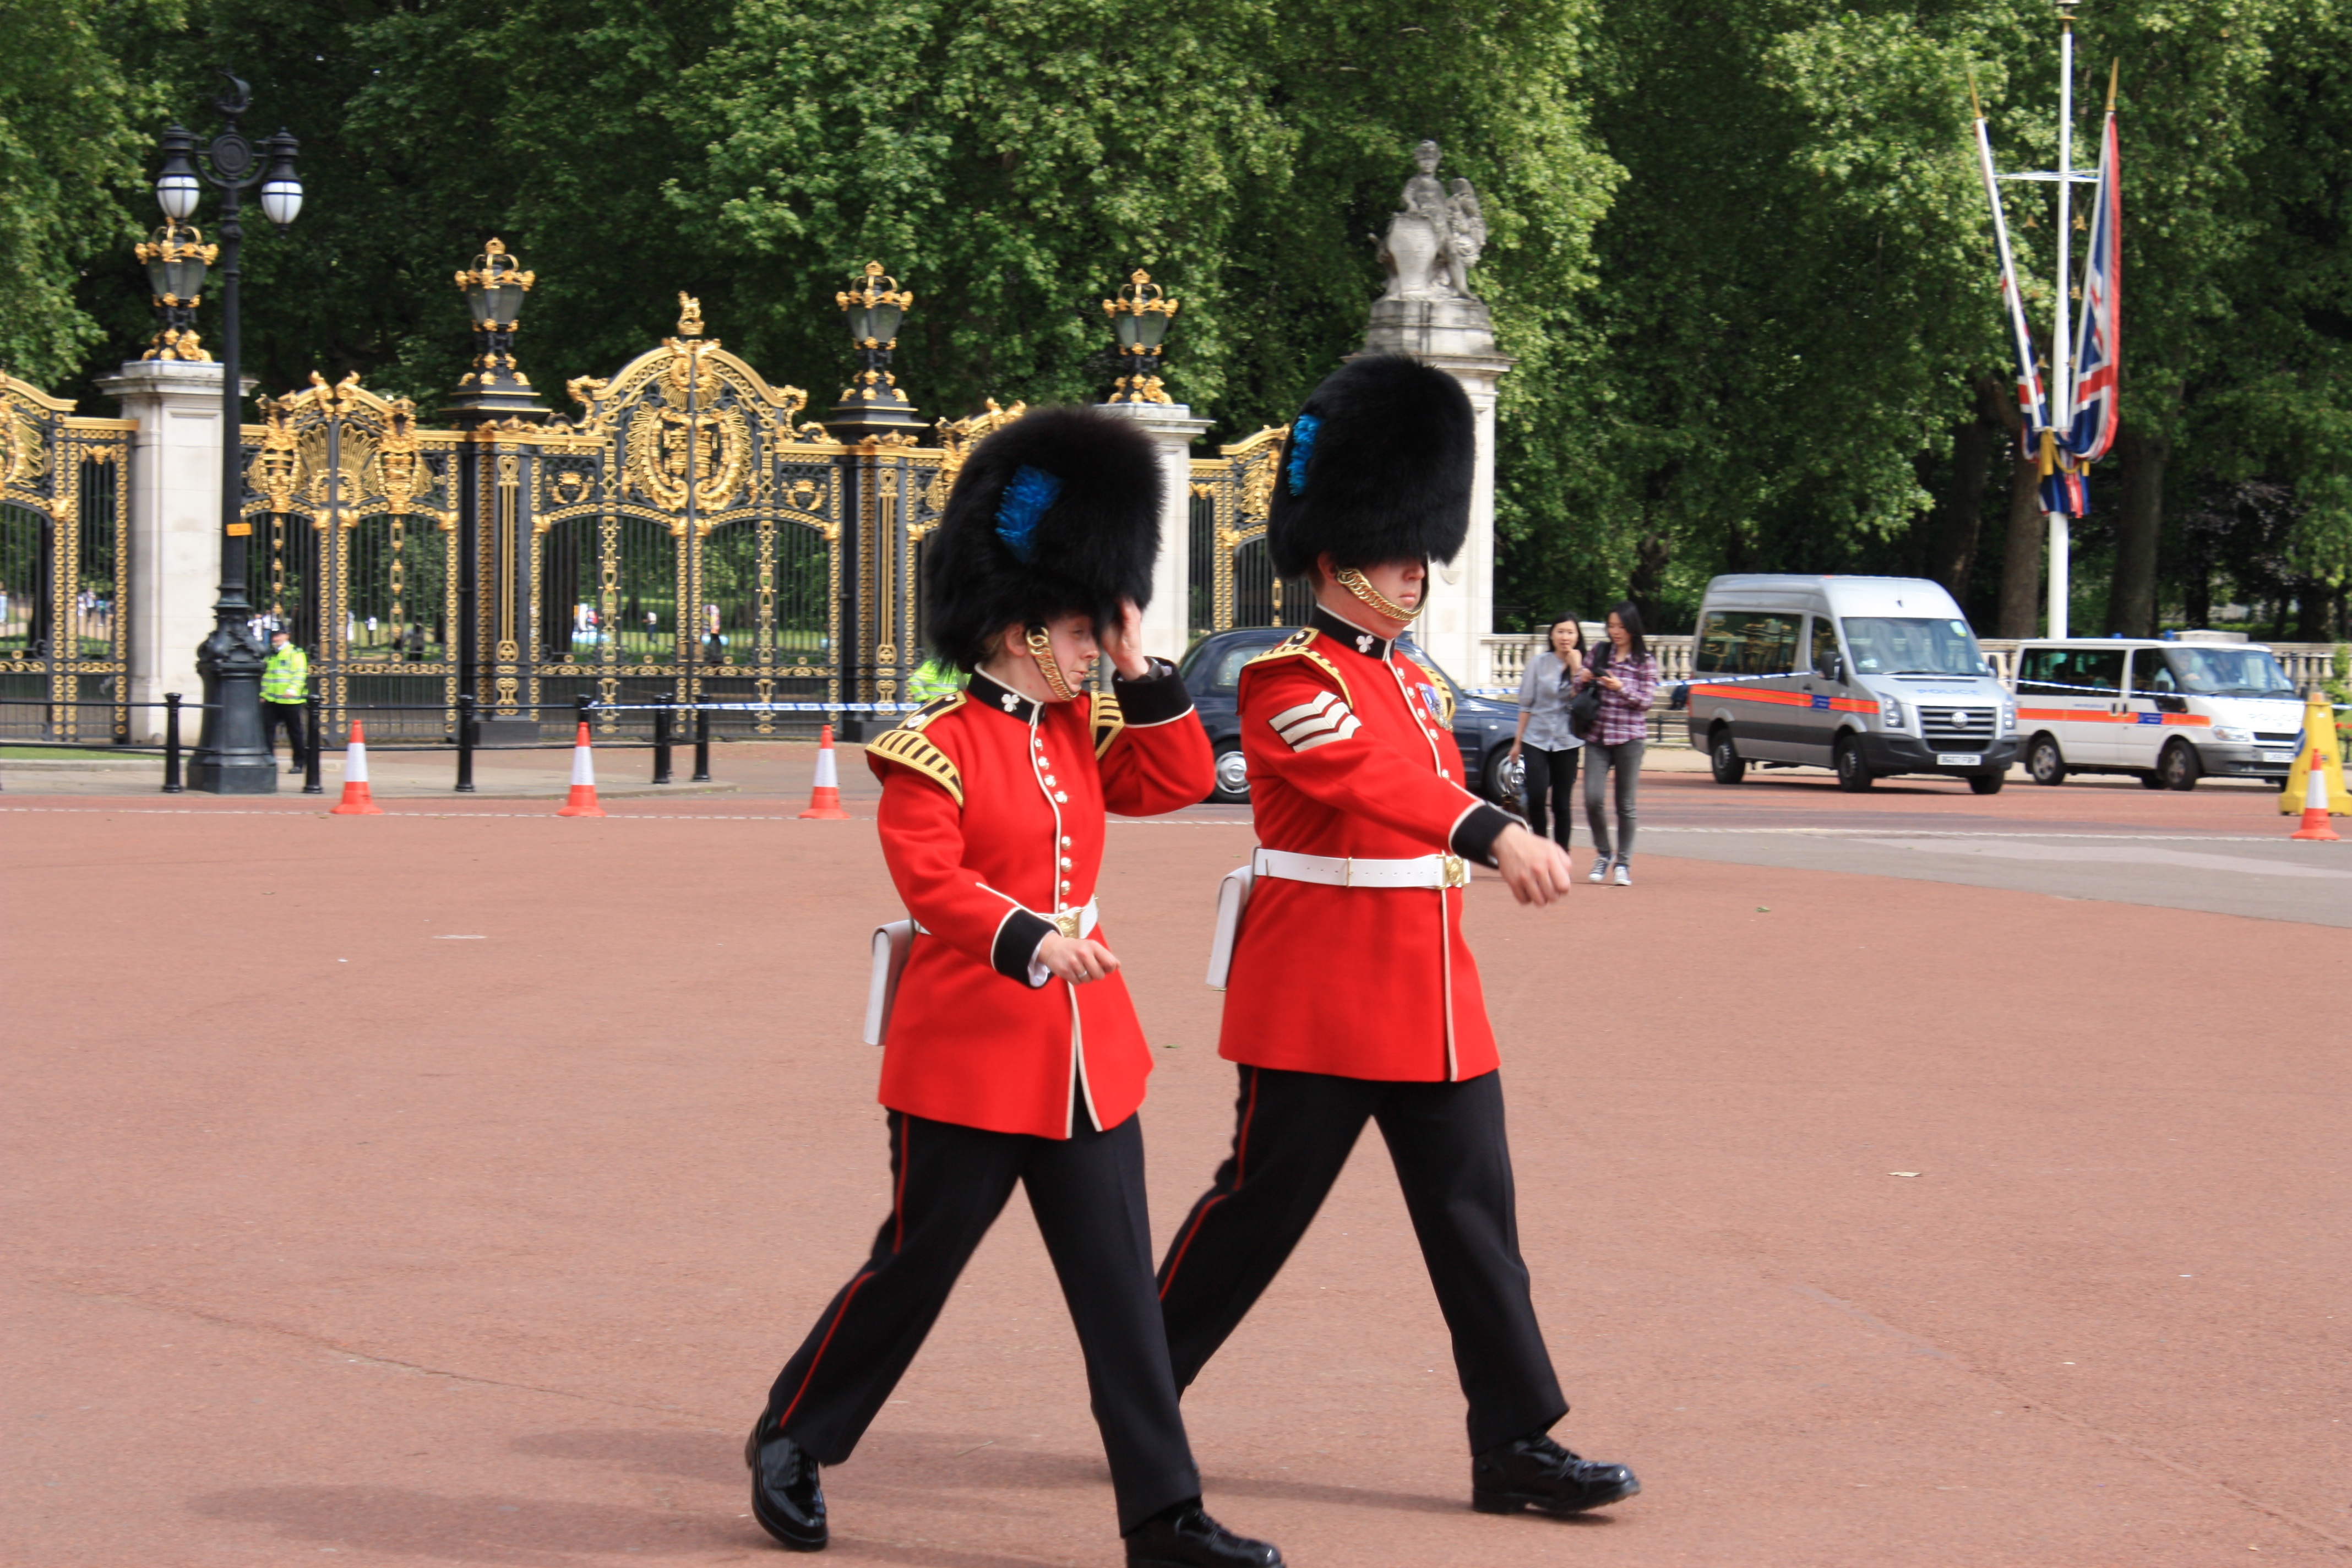
girl, street, recreation, red, clothing, london, fun, team, sports, uniform, costume, marching, changing of the guard, buckingham palace